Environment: lab
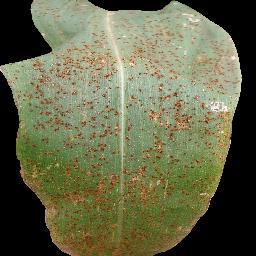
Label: common_rust